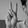
ASL letter: V